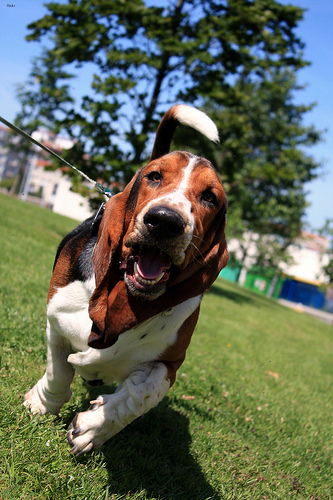
Animal: dog
Breed: basset_hound